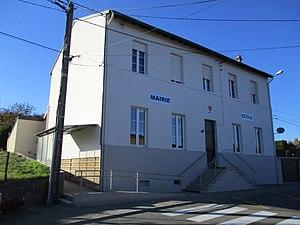
Mairie de Château-Rouge
Château-Rouge est une commune française située dans le département de la Moselle en région Grand Est, dans le bassin de vie de la Moselle-Est.